Sprecher Brewery

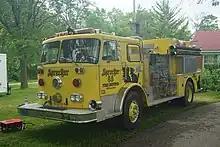
Sprecher fire truck at Lake Park

Sprecher has two sets of firetrucks and ambulances that serve as Milwaukee County Parks Traveling Beer Gardens from Memorial Day to Labor Day. Each set visits a Milwaukee County Park for ten days, then moves to another location throughout the summer.